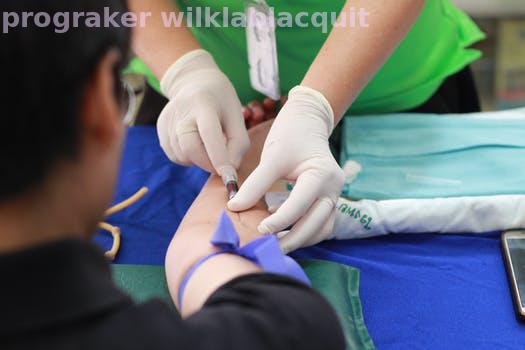
Label: Watermark